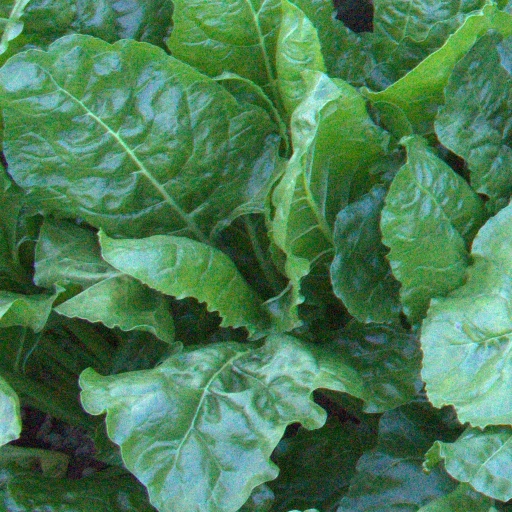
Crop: sugar beet